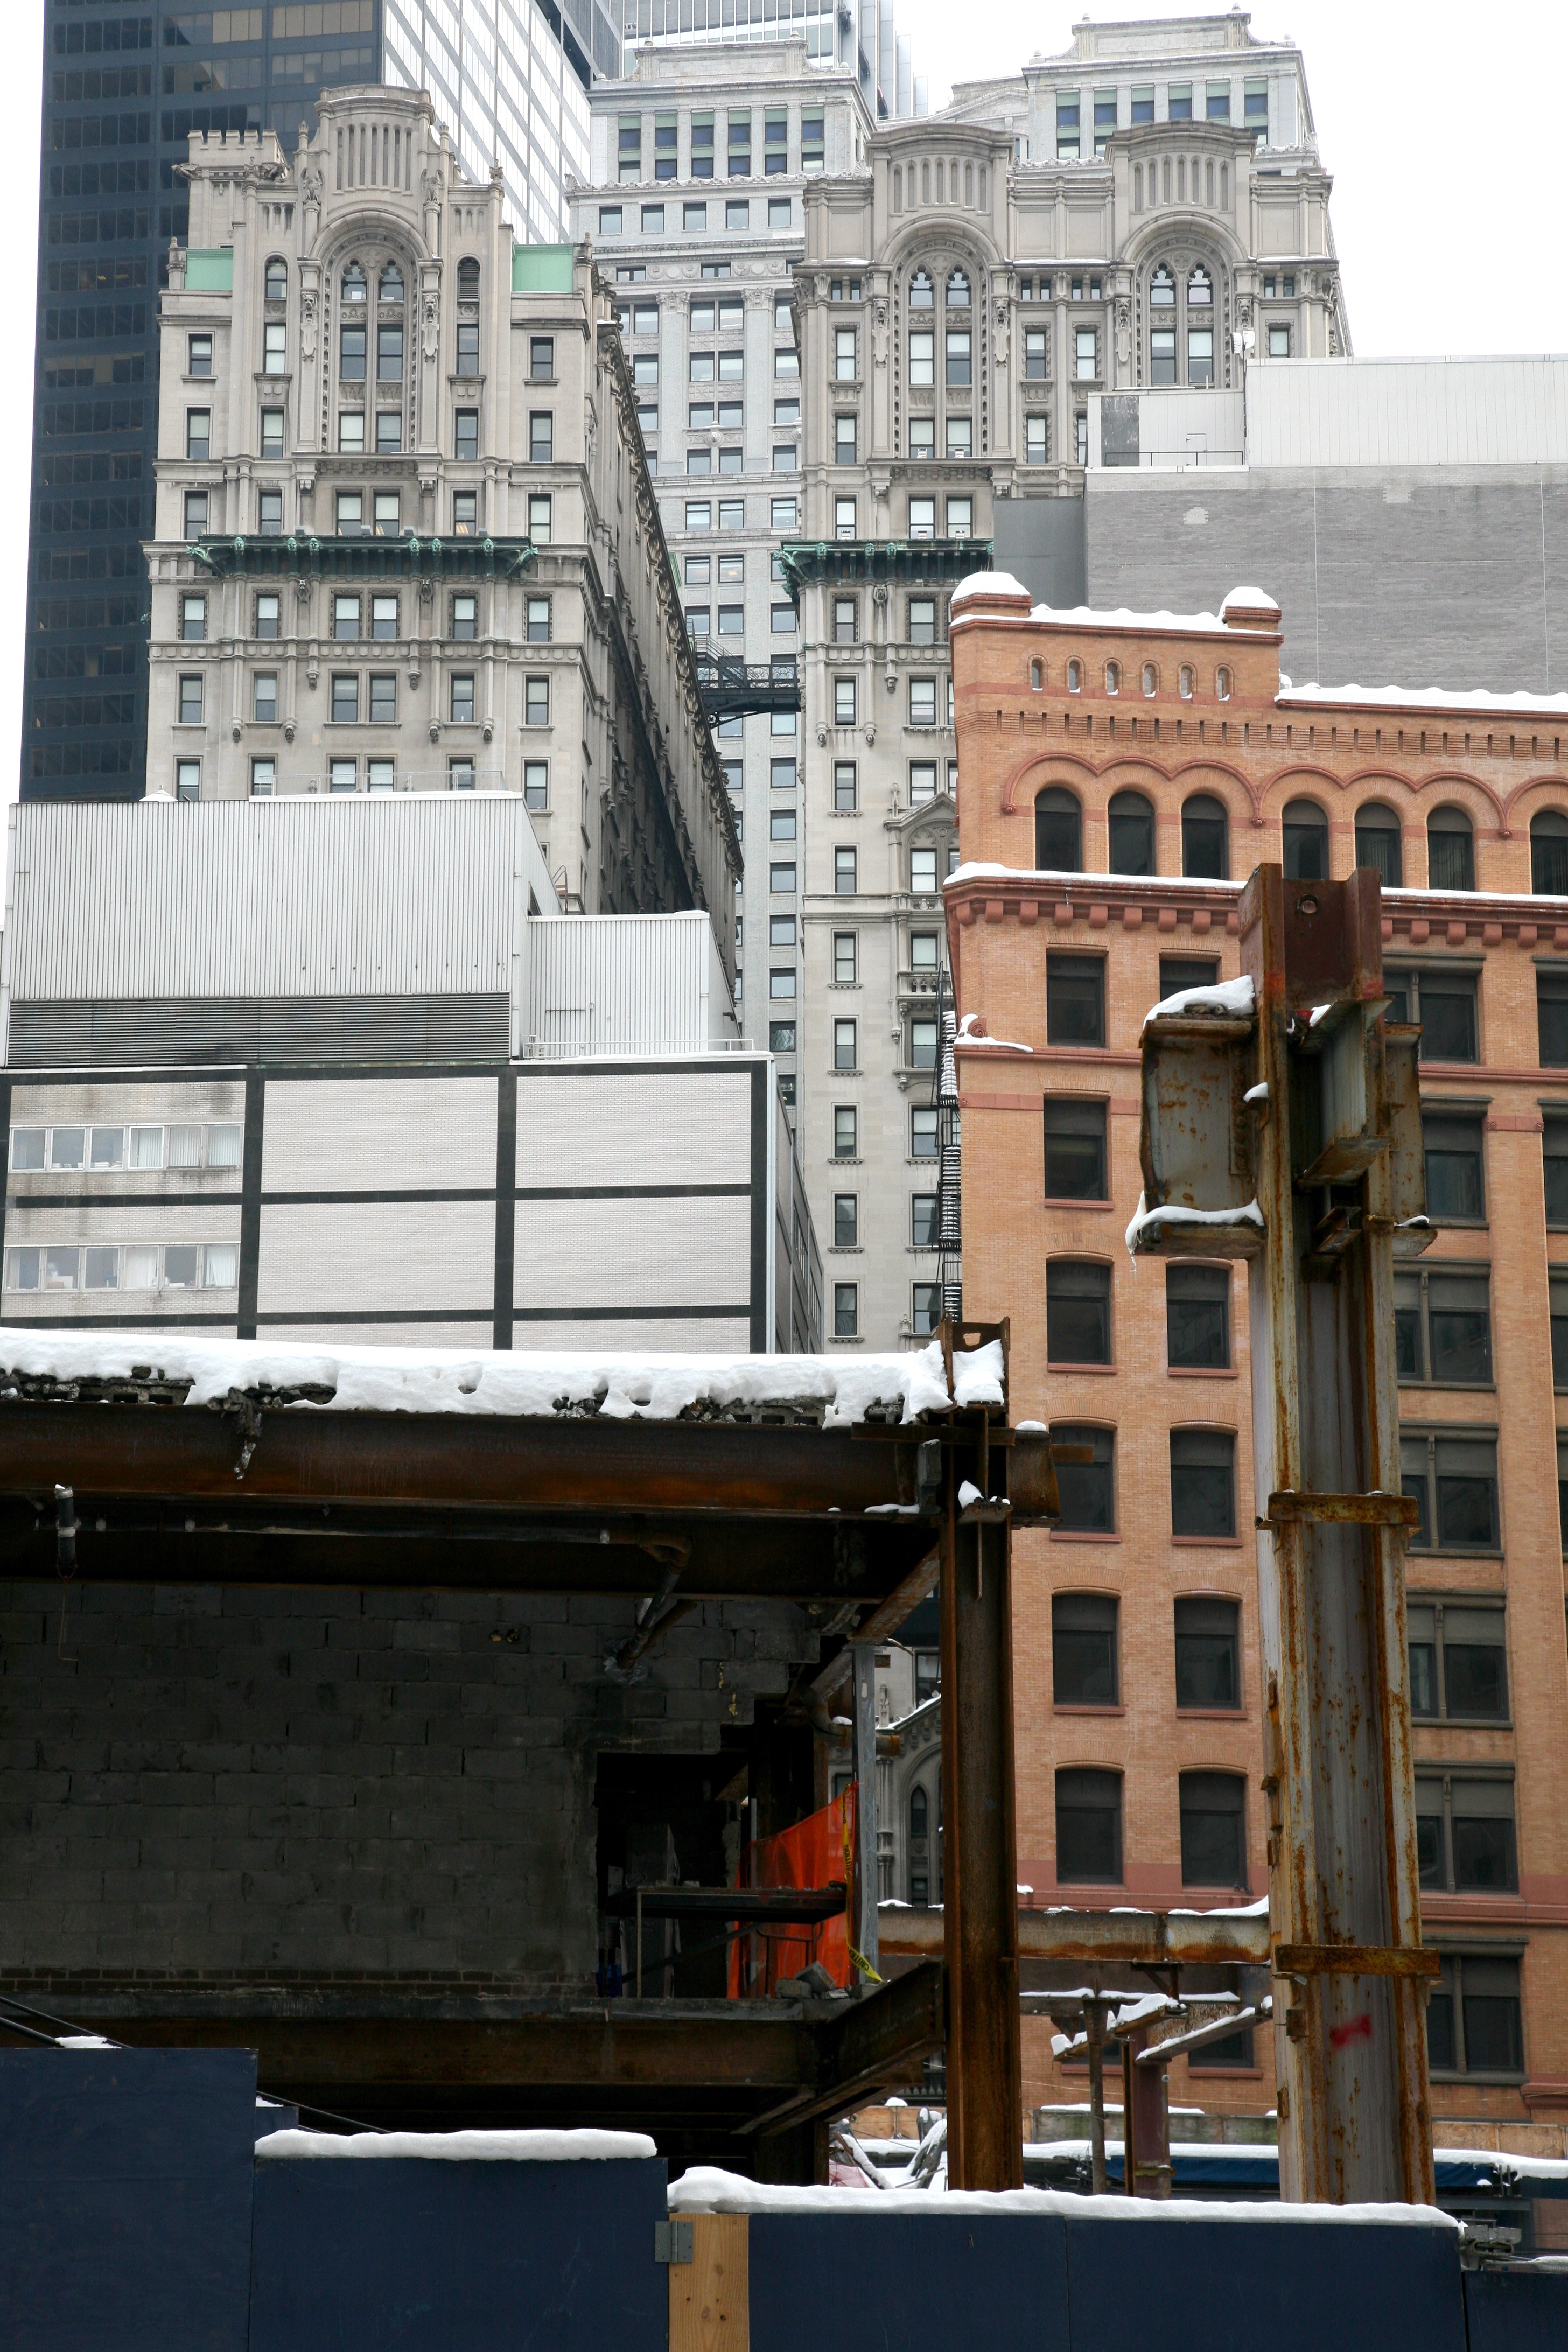
architecture, road, skyline, street, town, city, skyscraper, manhattan, cityscape, downtown, construction, nyc, facade, tower block, newyork, newyorkcity, ny, 911, worldtradecenter, lowermanhattan, wtc, groundzero, september11th, worldtradecentersite, september11attacks, neighbourhood, urban area, residential area, human settlement